Cathy McLeod

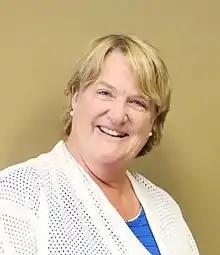
McLeod in 2017

Cathy McLeod (born 12 June 1957) is a former Canadian politician who served as the Member of Parliament (MP) for the riding of Kamloops—Thompson—Cariboo from 2008 to 2021. She served as a member of the Conservative Party.